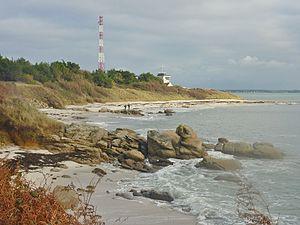
La Pointe de Beg Meil en Fouesnant
Beg Meil est un lieu-dit de la commune de Fouesnant, en Bretagne, situé en bordure de l'océan Atlantique. C'est une station balnéaire réputée.